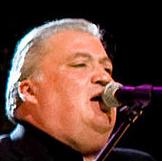
Age: 54